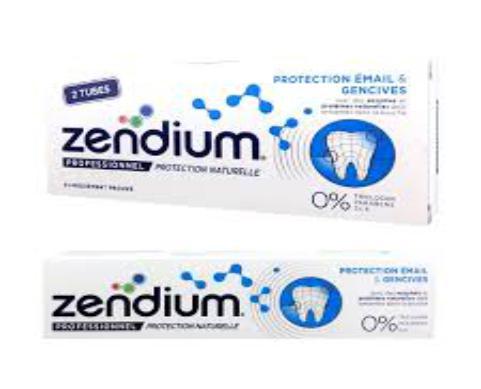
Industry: Medical